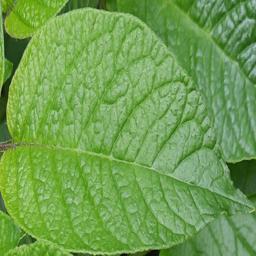
Etiqueta: Sana